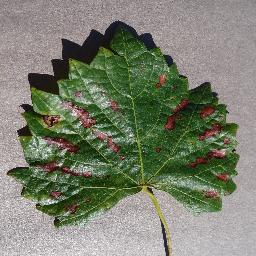
Label: Grape___Esca_(Black_Measles)